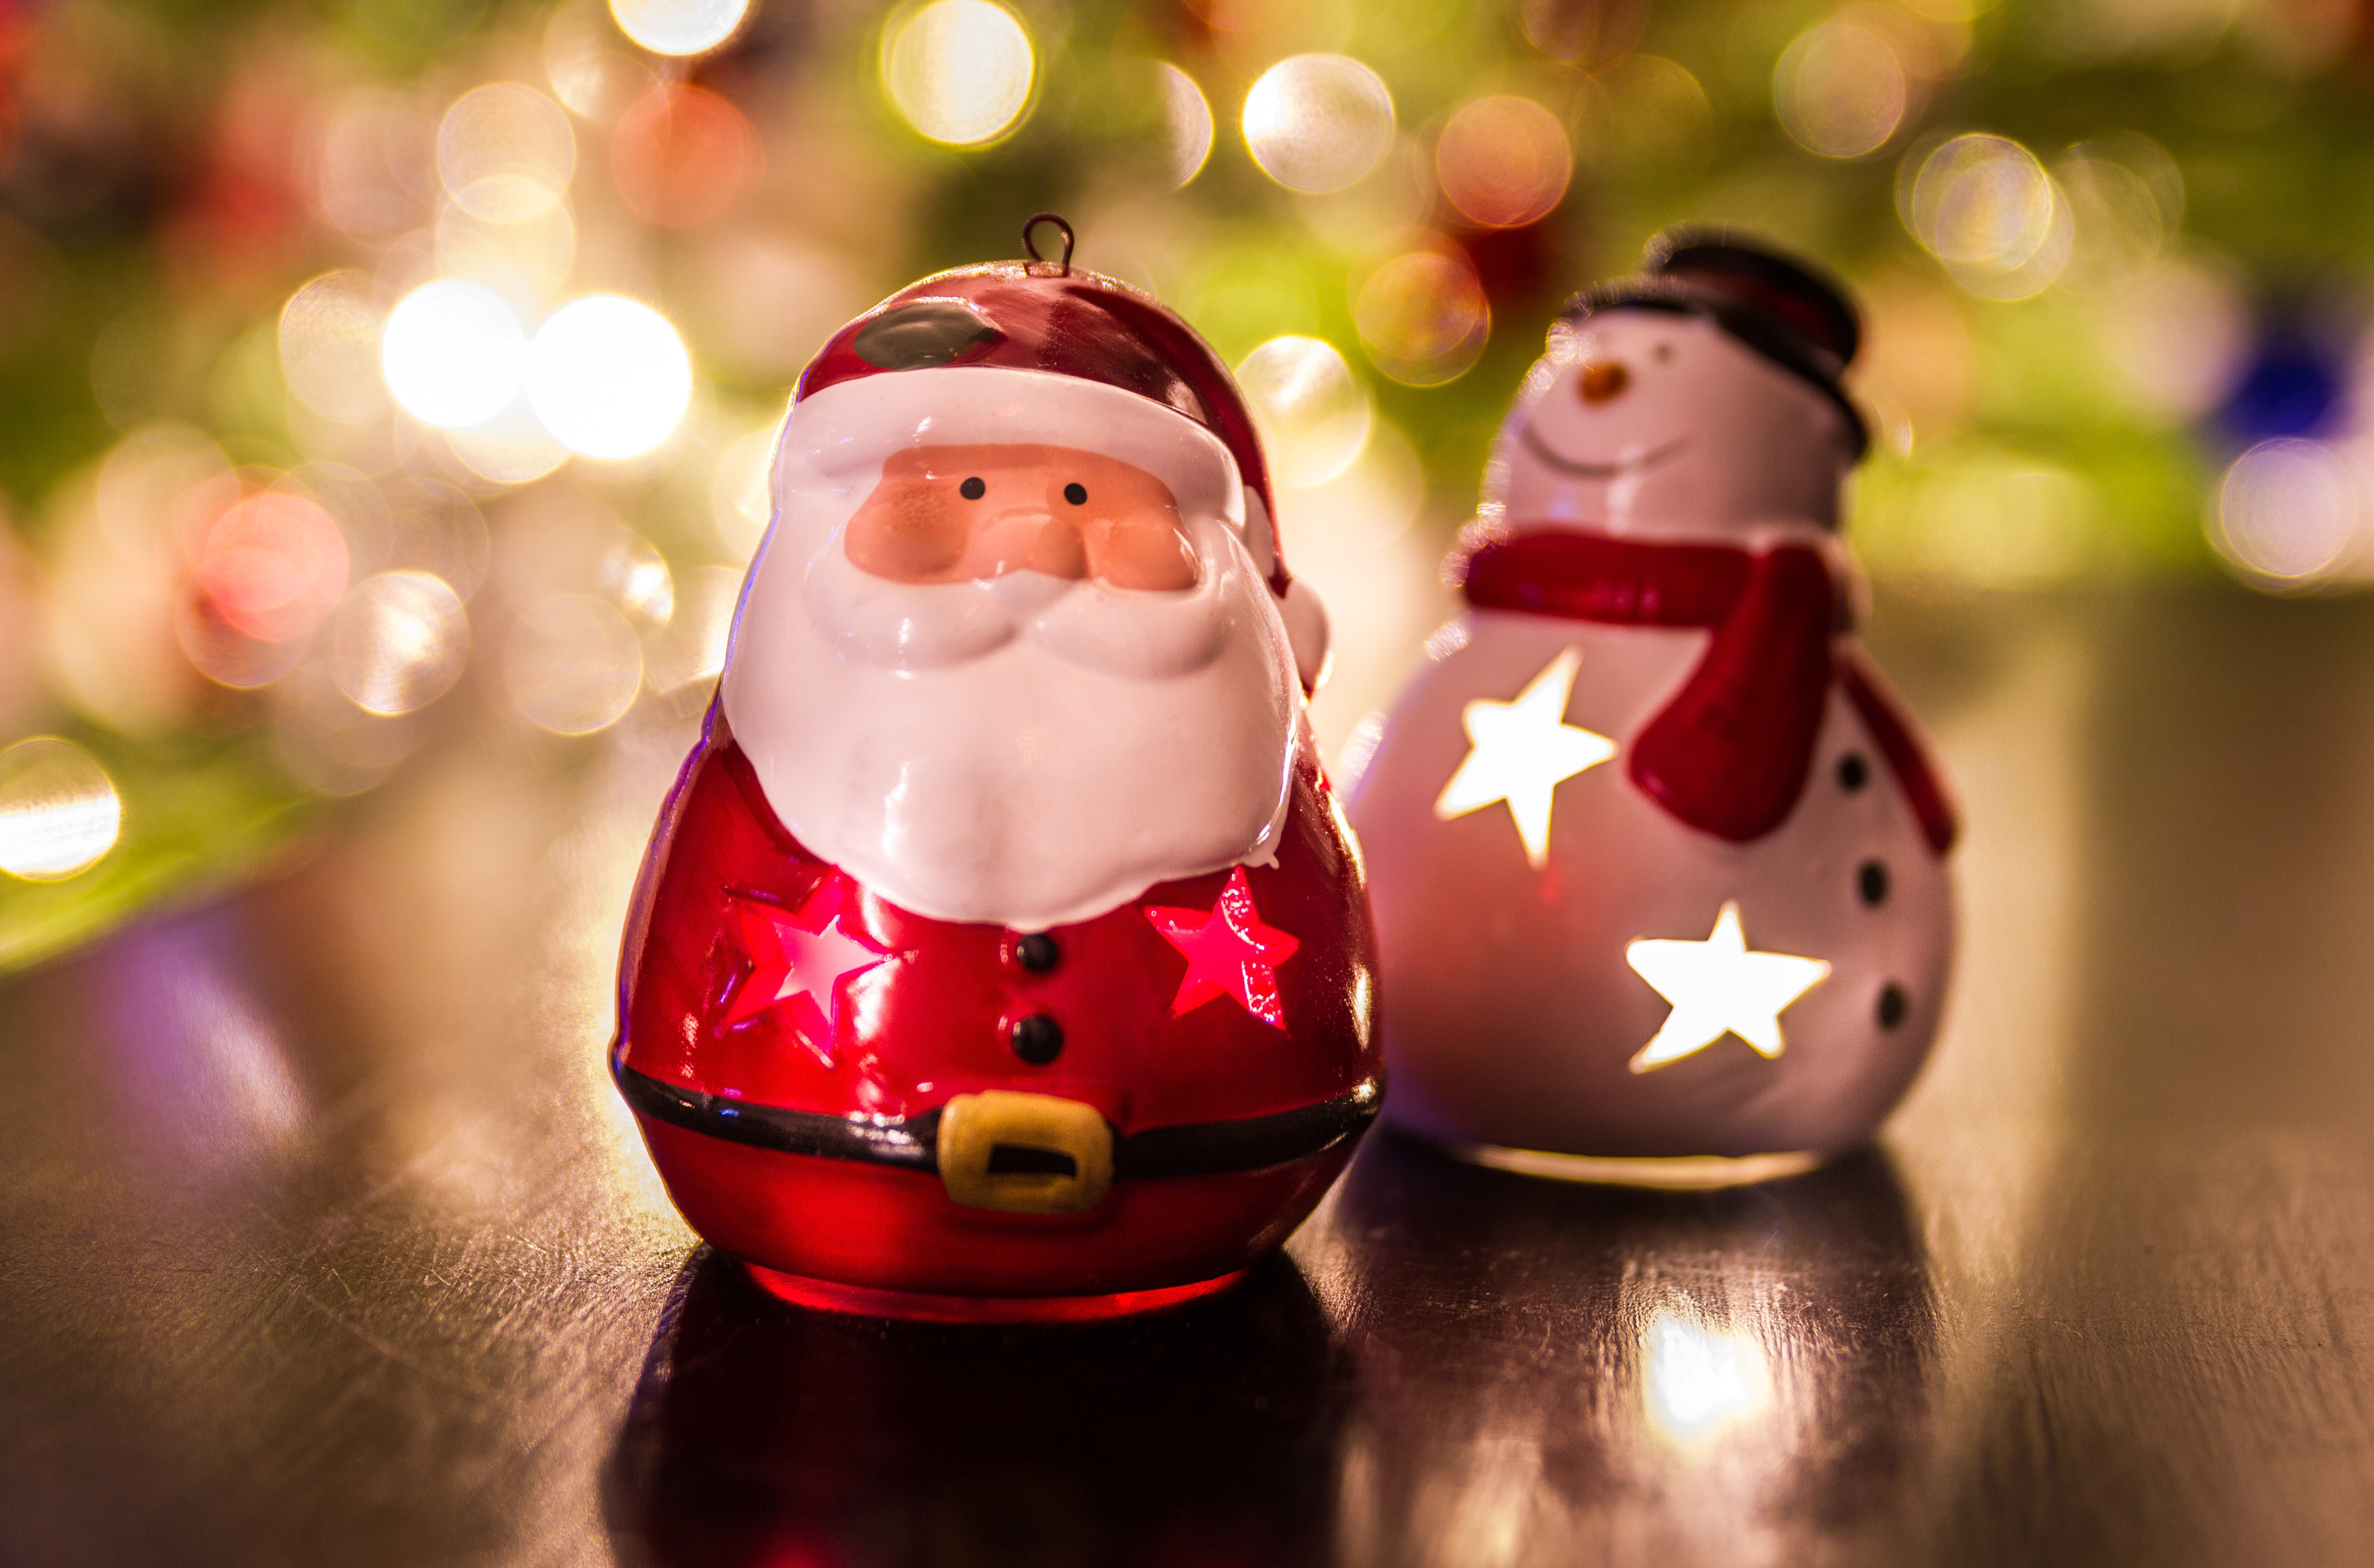
winter, warm, celebration, red, blurred, christmas, santa, christmas decoration, lights, candles, background, holidays, seasonal, lanterns, beautiful, blurry, claus, frosty, xmas, decorations, santa claus, sweetness, traditional, merry, ornaments, snowmen